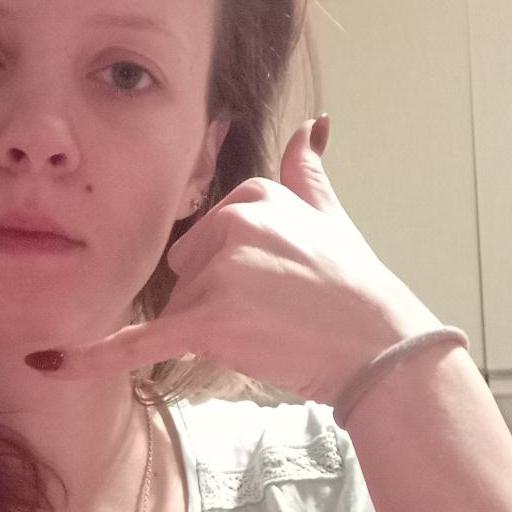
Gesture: call